Ethnic groups of Argentina

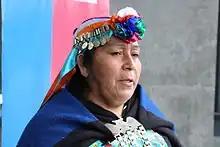
Mapuche woman.

Argentina's National Institute of Indigenous Affairs (INAI) identifies 38 indigenous peoples throughout the country.